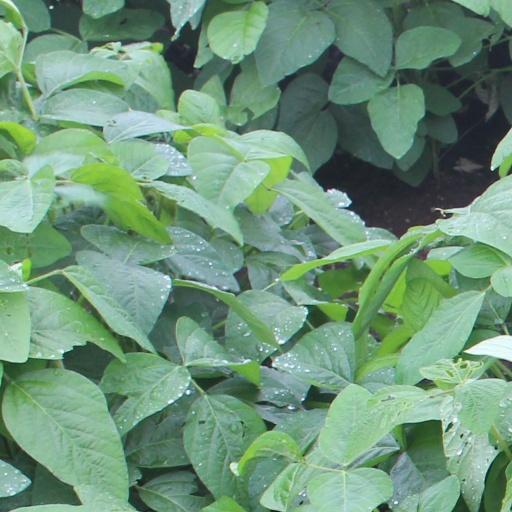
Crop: soybean